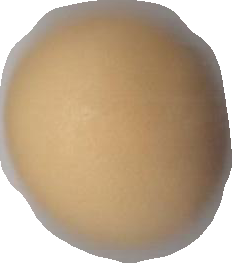
Variety: Grobogan